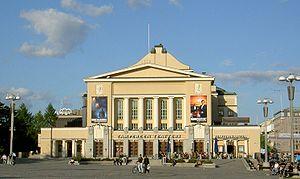
La Place centrale de Tampere appelée autrefois place du marché est une place carrée du quartier de Tammerkoski au centre de Tampere en Finlande.
Oiva Sakari Kallio est un architecte finlandais.
Kauno Kallio est un architecte finlandais.